Amitriptyline

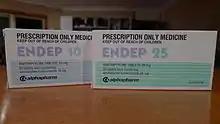
Two boxes of amitriptyline (Endep; produced by Alphapharm, Australian market) in 10 and 25 mg doses

In the 2021 film "The Many Saints of Newark", amitriptyline (referred to by the brand name Elavil) is part of the plot line of the movie.